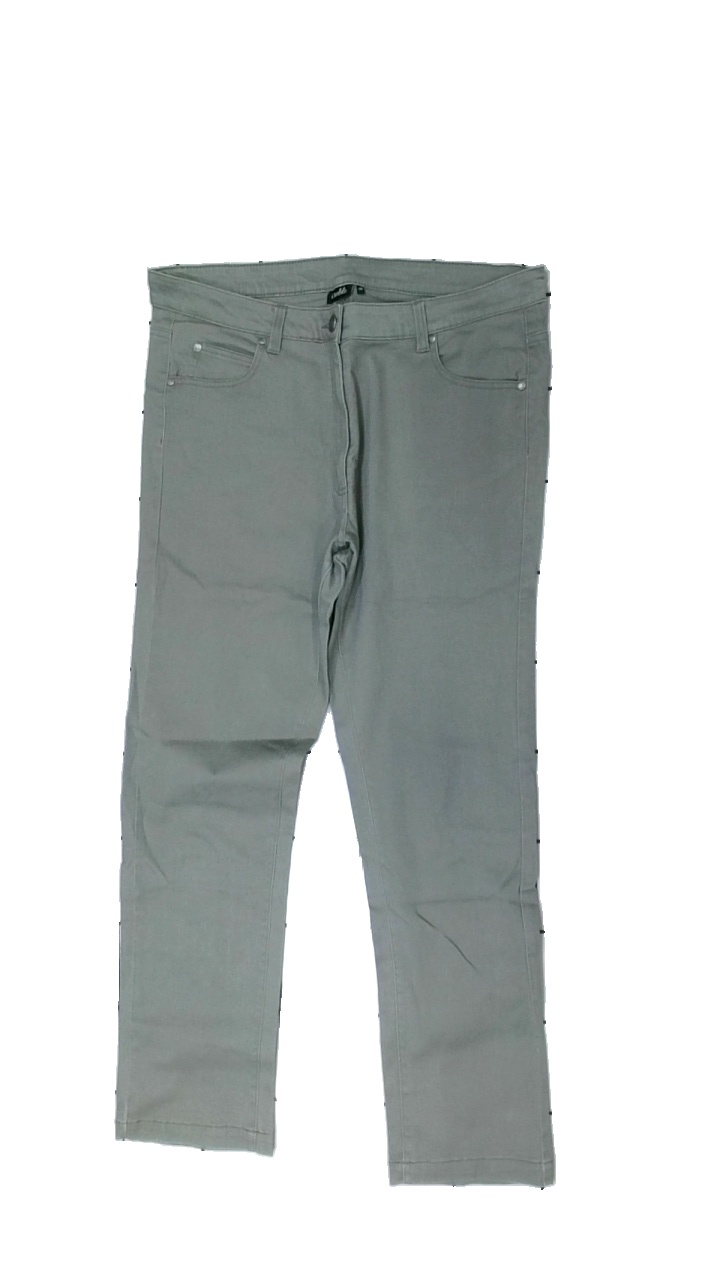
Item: Jeans (Ladies)
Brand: Isolde
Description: grå jeans
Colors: Grey
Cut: Regular
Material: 100% cotton
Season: All
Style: Denim
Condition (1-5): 5
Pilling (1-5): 5
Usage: Reuse
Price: <50